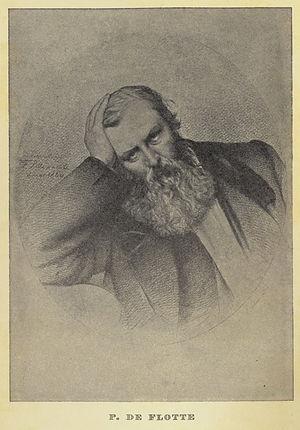
Saint-Urbain [sɛ̃tyʁbɛ̃] est une commune du département du Finistère, dans la région Bretagne, en France.